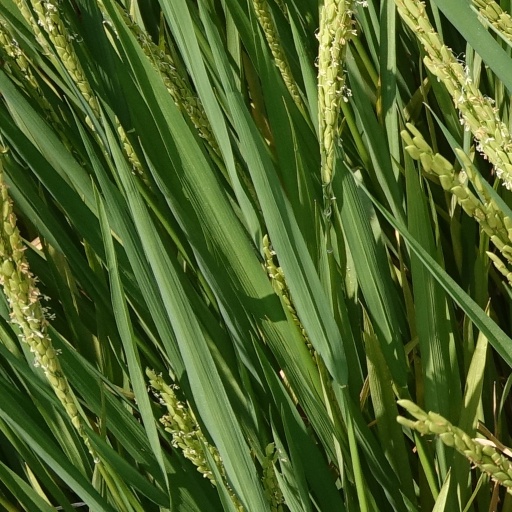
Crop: rice